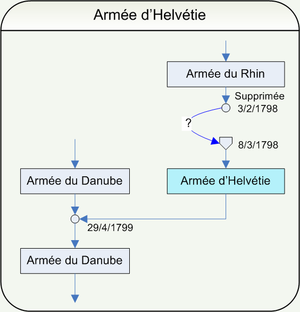
Ordinogramme de l'armée d'Helvétie Dessin réalisé par Papier K
L’armée d'Helvétie est une des armées de la République, qui combattirent l'Europe coalisée.